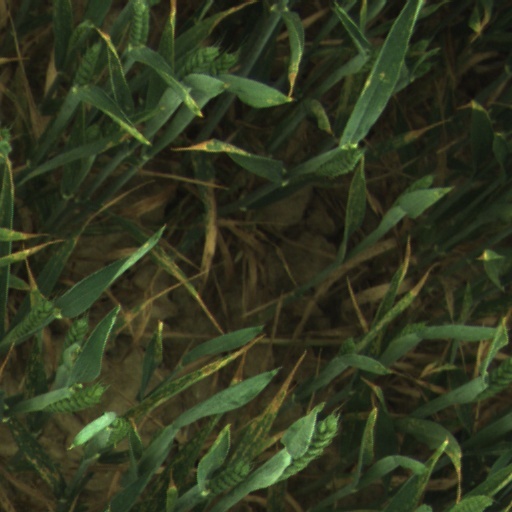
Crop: wheat